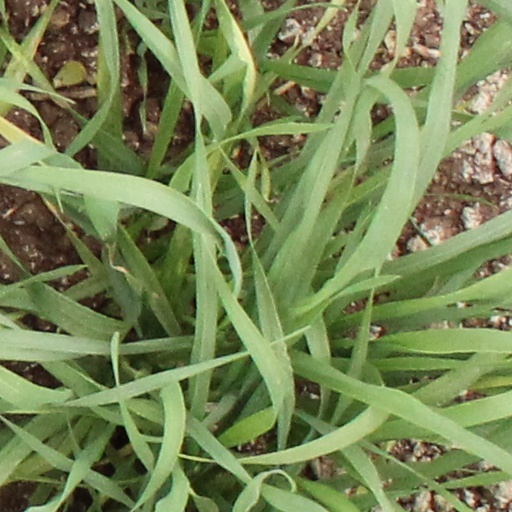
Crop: wheat